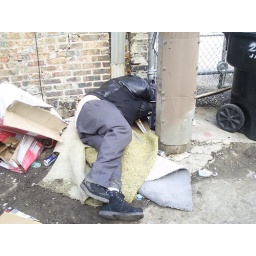
my boy had mad pills bottles around him